Child labor in the United States

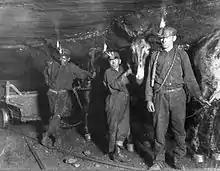
Children working with mules in a coal mine in West Virginia in 1908.

In the early 20th century, opponents of child labor cooperated with other Progressive Era reformers and American Federation of Labor (AFL) unions to organize at the state level. In 1904 a major national organization emerged, the National Child Labor Committee (NCLC). In state after state reformers launched crusades to pass laws restricting child labor, with the ultimate goals of rescuing young bodies and increasing school attendance. The frustrations included the Supreme Court striking down two national laws as unconstitutional, and weak enforcement of state laws that impacted local business.